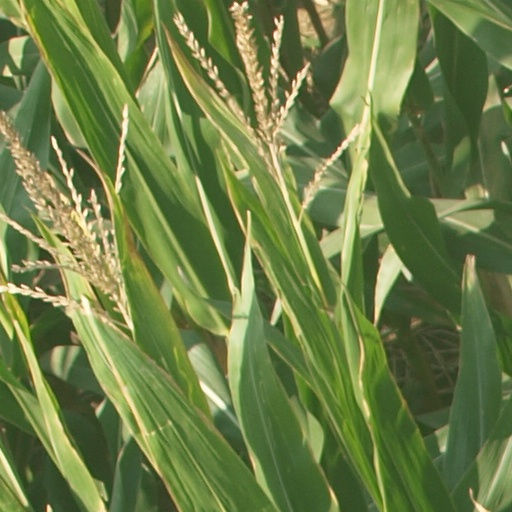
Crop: maize; corn